Langlands Farm

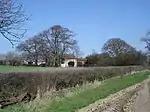
The farm, in 2007

Langlands Farm is a farm with a historic farmhouse, in Morton-on-Swale, a village in North Yorkshire, in England.